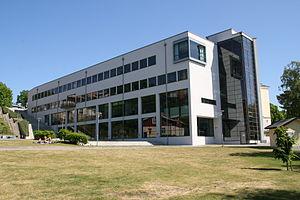
Karlskrona est une ville située sur la côte sud de la Suède, dispersée sur plusieurs îles de l'archipel du Blekinge. Elle est le chef-lieu de la commune de Karlskrona et du comté de Blekinge, et est habitée par 35 212 personnes.